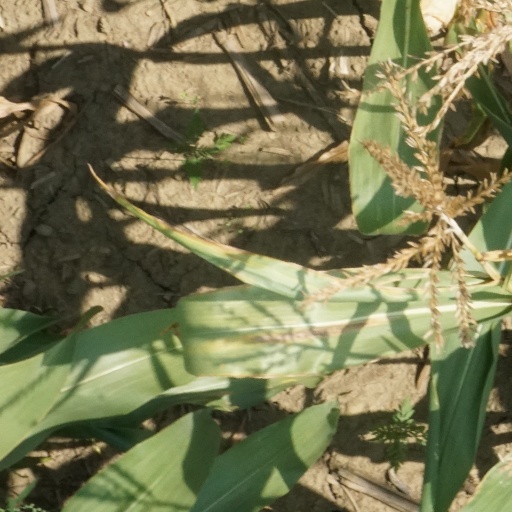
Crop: maize; corn